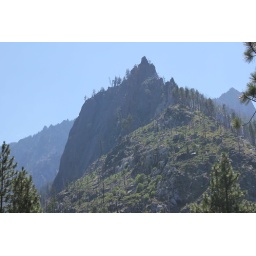
A rock face seen from a trail near Leavenworth, Wa.